Kurobe Dam

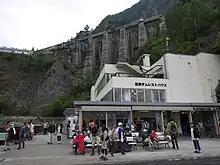
Visitors at Kurobe Dam

The Kurobe Dam is the most popular hydropower site in Japan and, between late June and mid-October, water is released from its spillway for onlookers. The surrounding Kurobe Gorge is popular as well and is accessible by the Tateyama Kurobe Alpine Route.